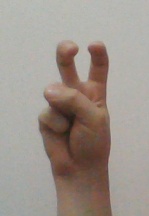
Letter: toot